Kültepe

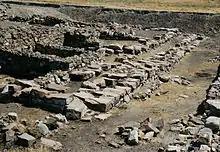
Hittite palace at Kültepe

Kültepe (Turkish: ), also known under its ancient name Kaneš (Kanesh, sometimes also Kaniš/Kanish) or Neša (Nesha), is an archaeological site in Kayseri Province, Turkey. It was already a major settlement at the beginning of the 3rd millennium BC (Early Bronze Age), but it is world-renowned for its significance at the beginning of the 2nd millennium BC (Middle Bronze Age). The archaeological site consists of a large mound (also known as höyük, tepe or tell), and a lower city, where a "kārum" (the Assyrian word for trading district) was established in the beginning of the 2nd Millenium BC. So far, 23,500 cuneiform tablets recovered from private houses constitute the largest collection of private texts in the ancient Near East. In 2014, the archaeological site was inscribed in the Tentative list of World Heritage Sites in Turkey.